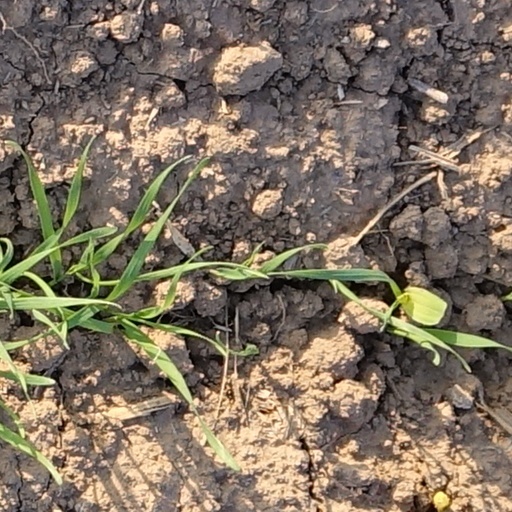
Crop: wheat